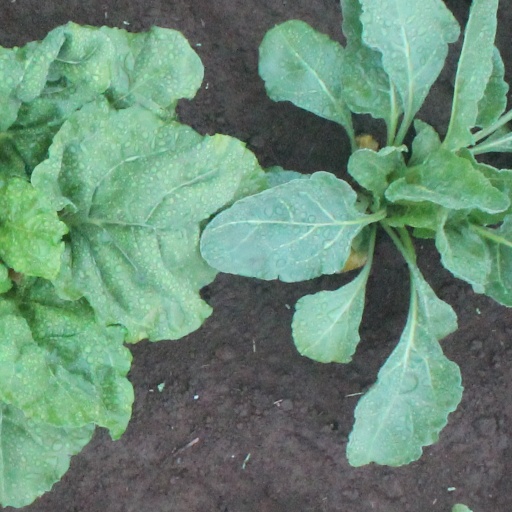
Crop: sugar beet